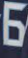
Number: 6